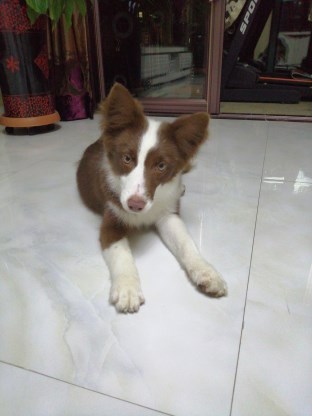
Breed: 2594-n000109-Border_collie